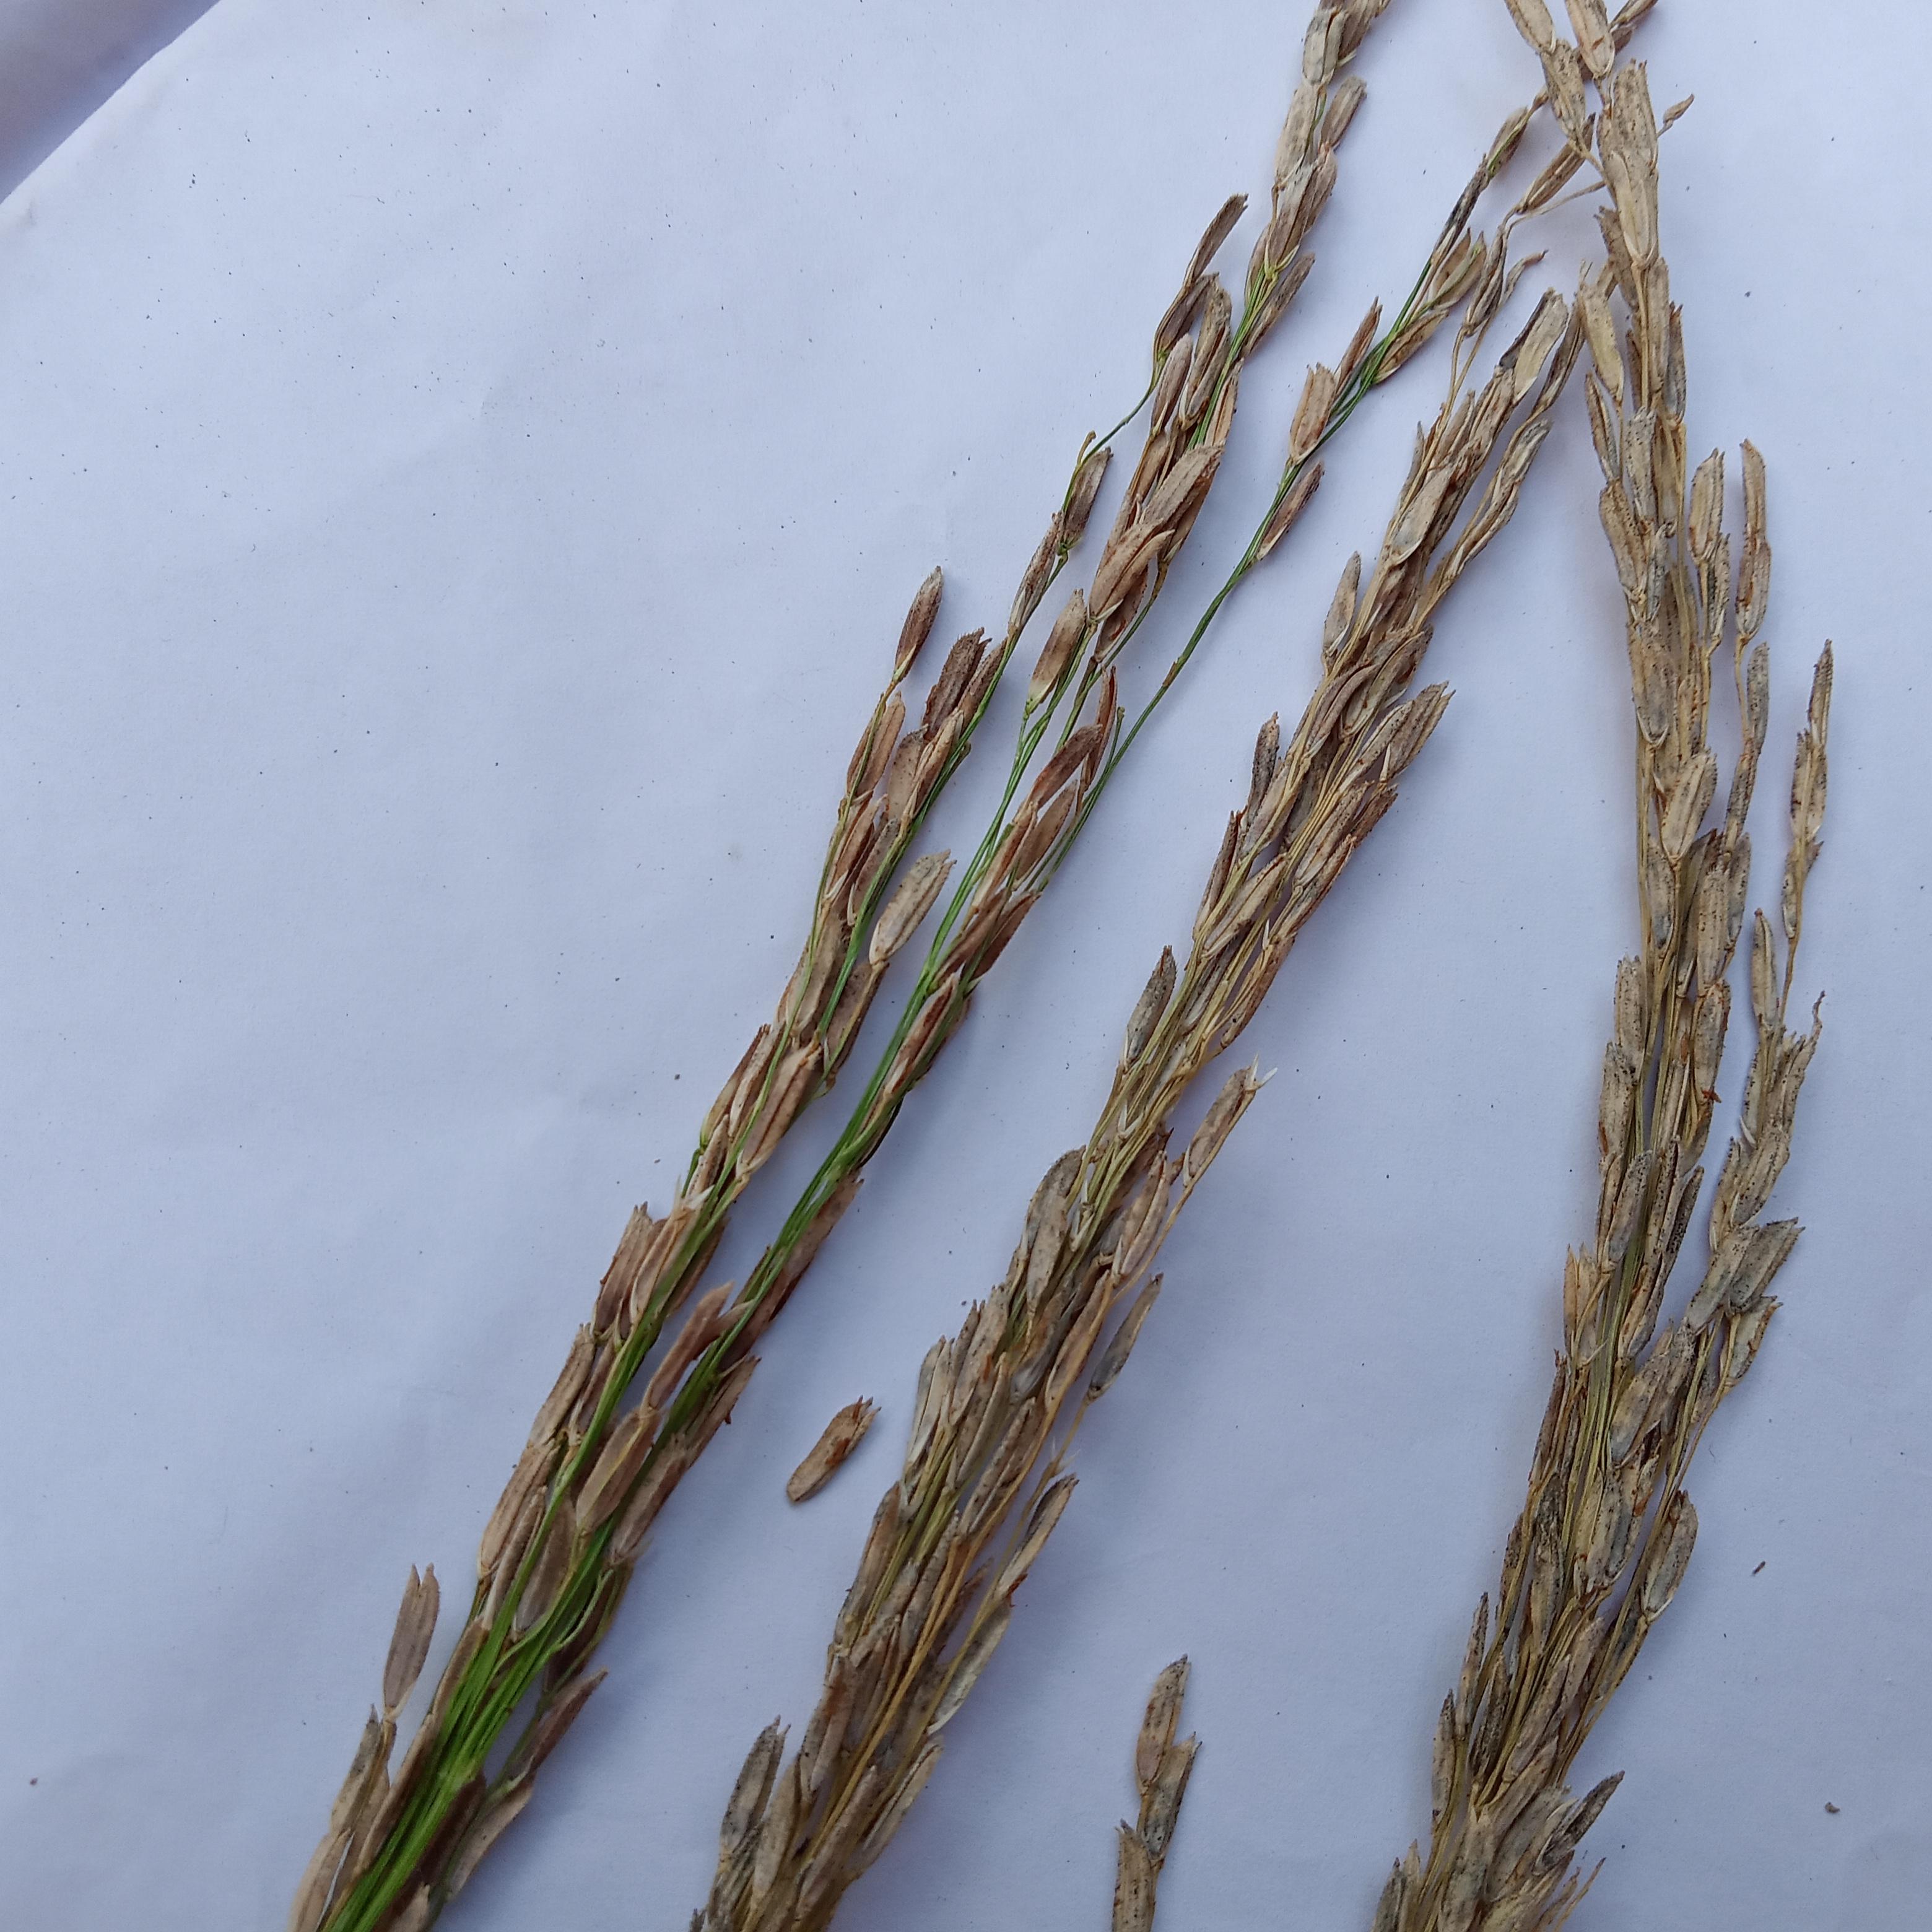
Label: Rice___Neck_Blast